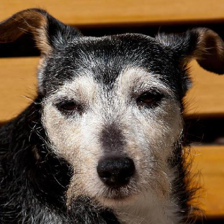
Label: animals